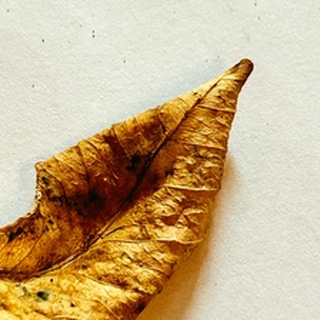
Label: lemon_dry_leaf